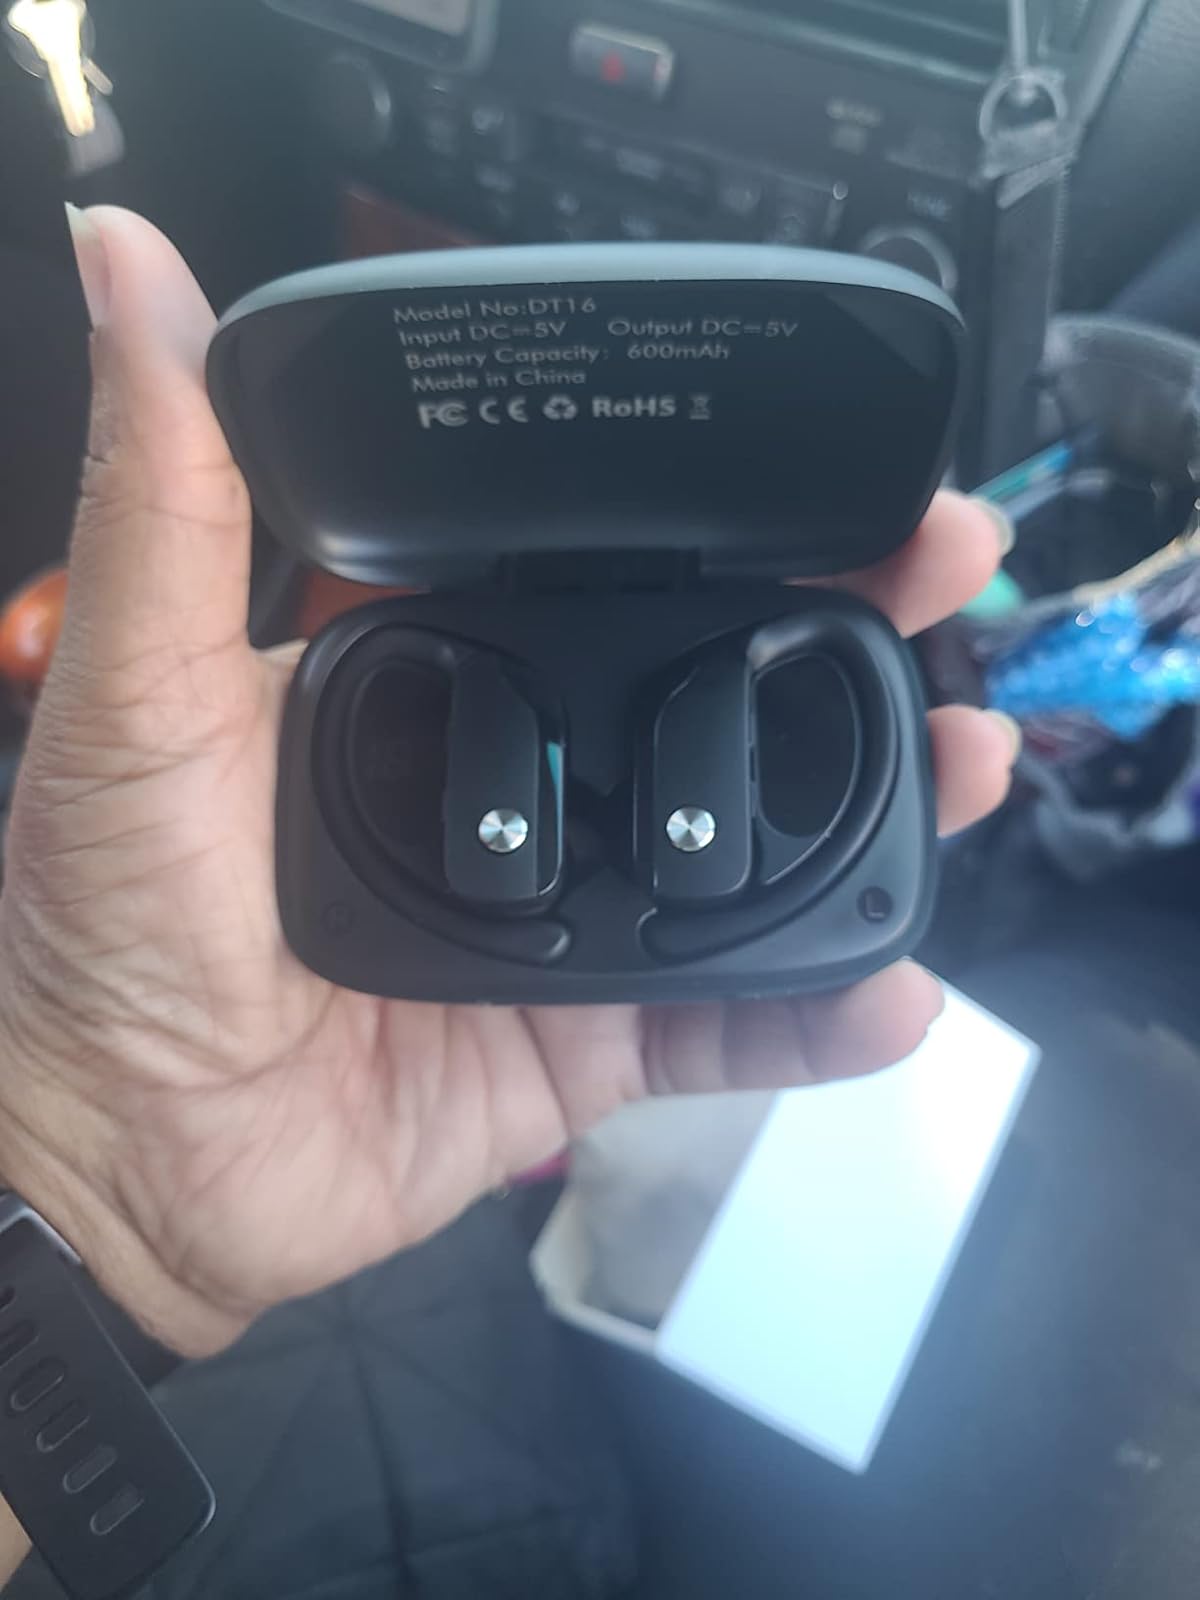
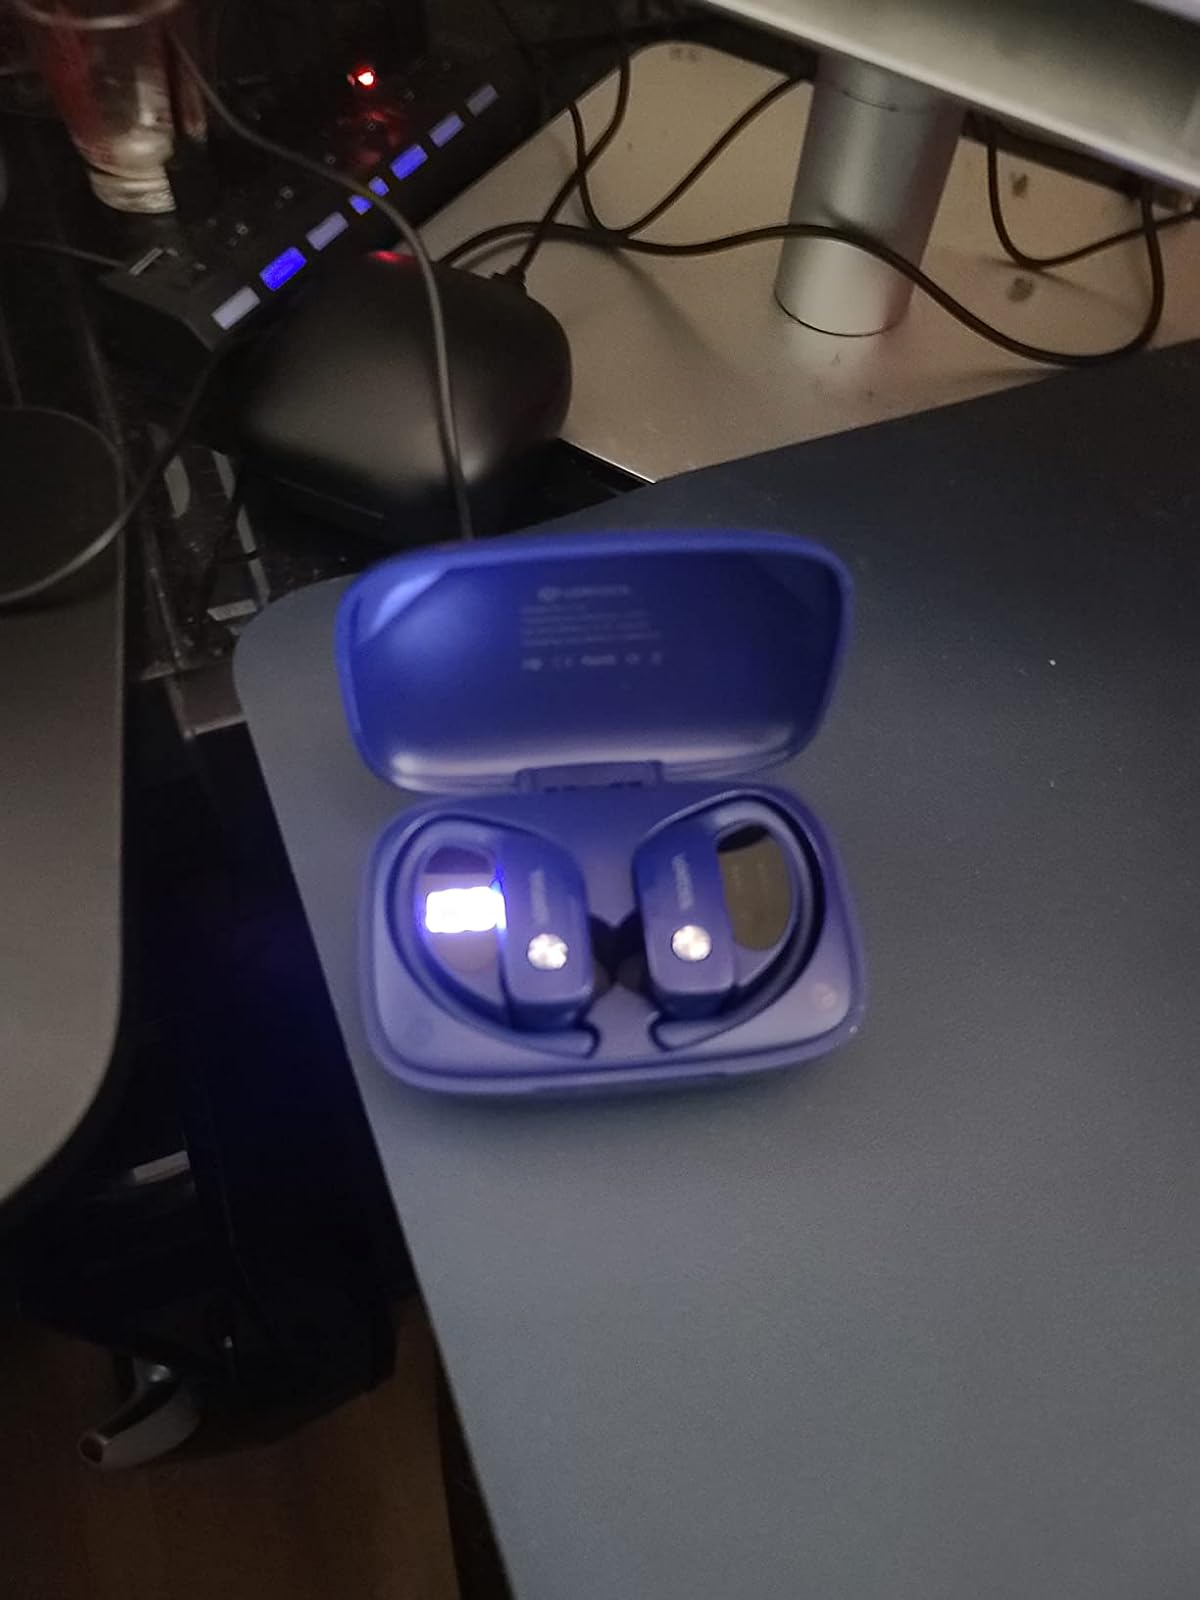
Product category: earbuds
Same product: no